Princeton–Yale football rivalry

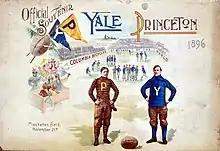
Souvenir of the game played at Manhattan Field, November 21, 1896

The rivalry is one of the oldest continuous rivalries in American sports, the oldest continuing rivalry in the history of American football, and is constituent to the Big Three academic, athletic and social rivalry among alumni and students associated with Harvard, Yale and Princeton universities.